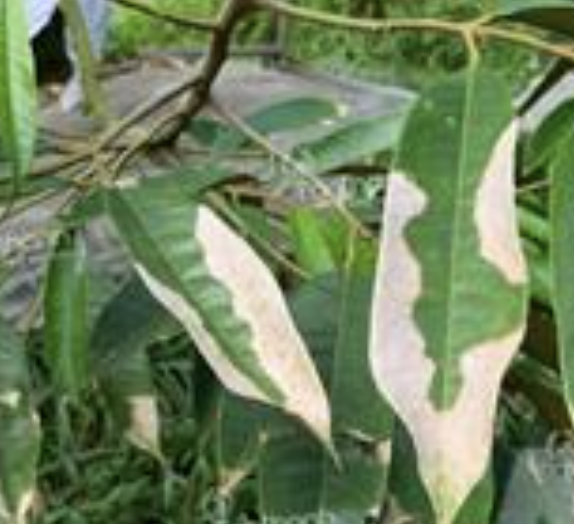
Label: anthracnose_disease